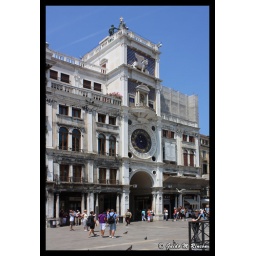
The clock tower in Piazza San Marco